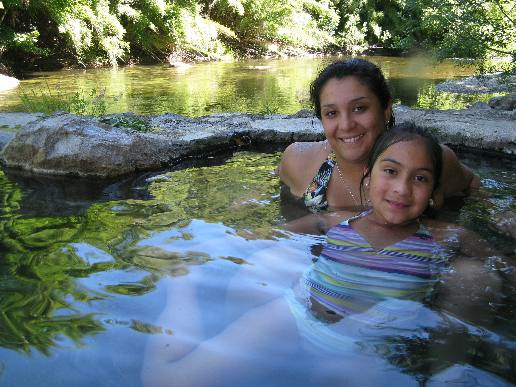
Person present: Yes